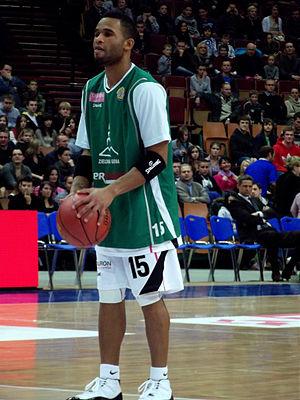
Walter Hodge, né le 21 septembre 1986, à Guaynabo, à Porto Rico, est un joueur portoricain et des Îles Vierges des États-Unis de basket-ball. Il évolue au poste de meneur.